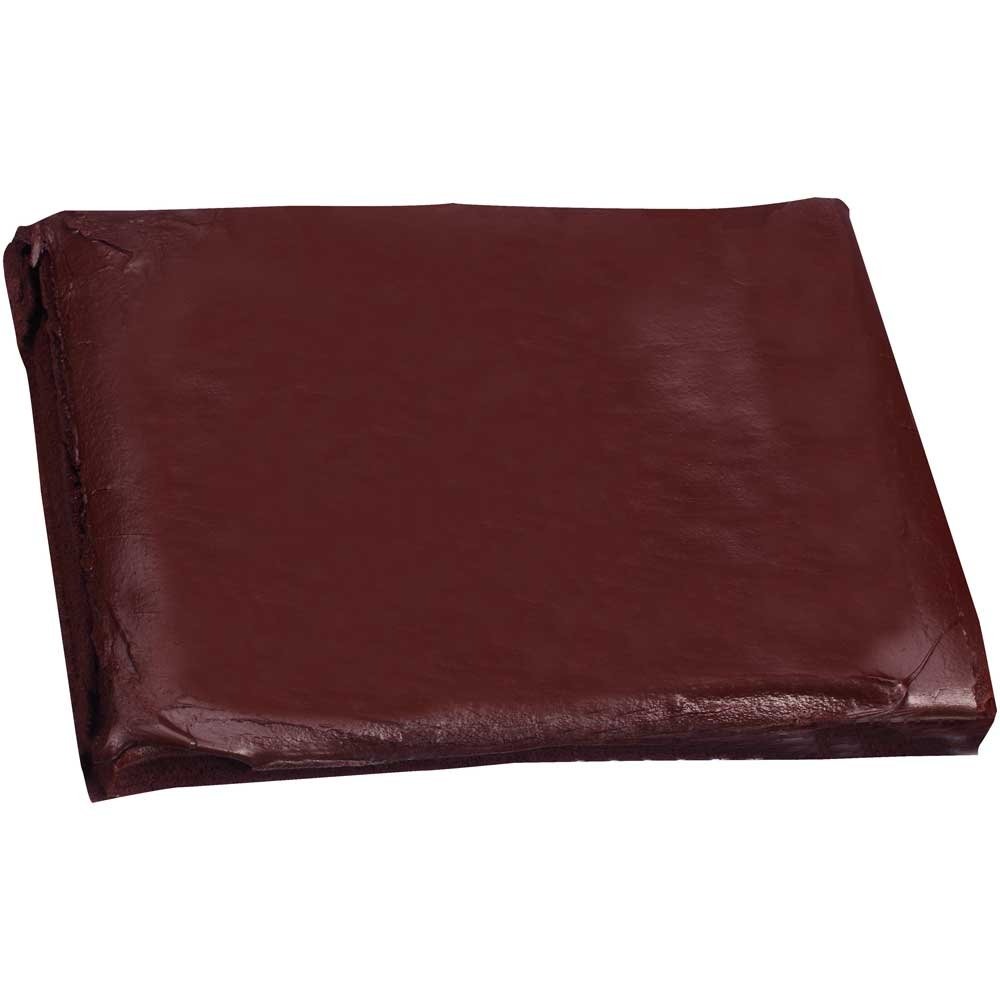
Item Name: Sara Lee Iced Double Chocolate Sheet Cake, 12 x 16 inch -- 4 per case.
Bullet Point: Ships frozen, CANNOT be cancelled after being processed.
Product Description: Sara Lee Iced Double Chocolate Sheet Cake, 12 x 16 inch -- 4 per case. Moist chocolate cake topped with a dark chocolate frosting
Value: 4.0
Unit: Count

Price: 162.96